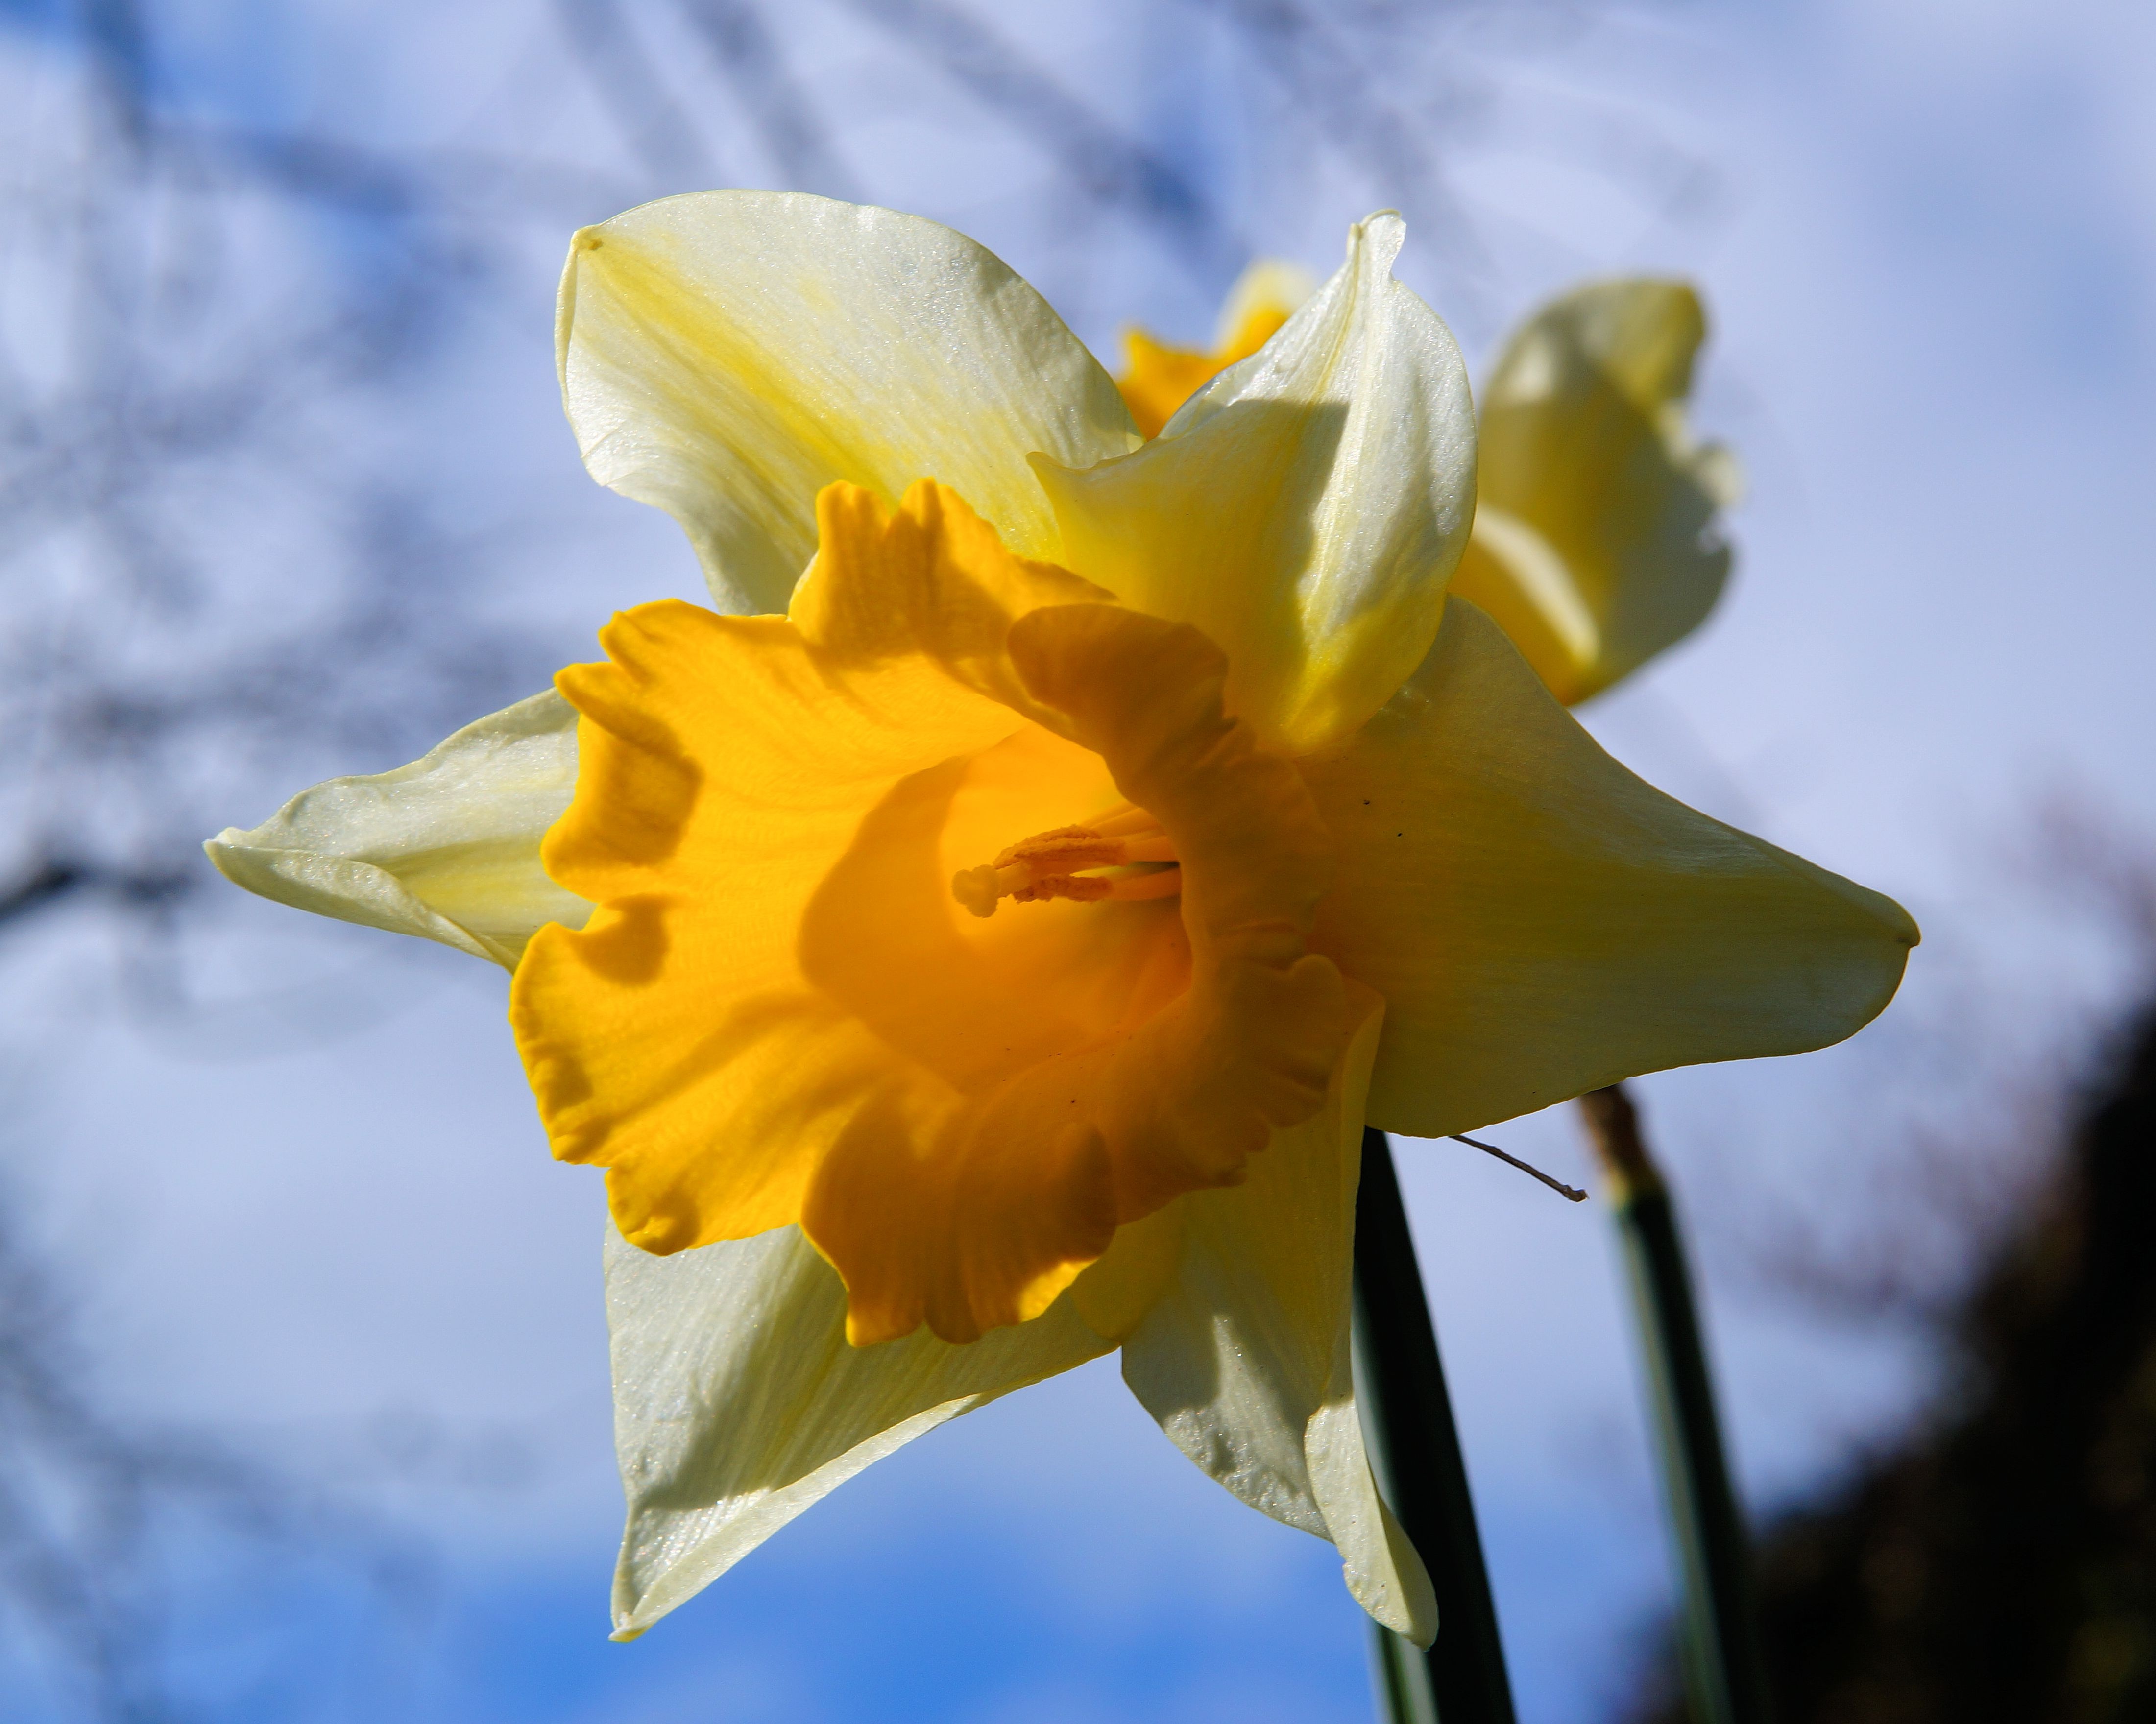
nature, blossom, plant, sunlight, flower, petal, bloom, spring, botany, yellow, close, daffodil, flora, yellow flower, wildflower, close up, narcissus, easter, macro photography, flowering plant, schnittblume, amaryllis plant, narcissus pseudonarcissus, plant stem, land plant